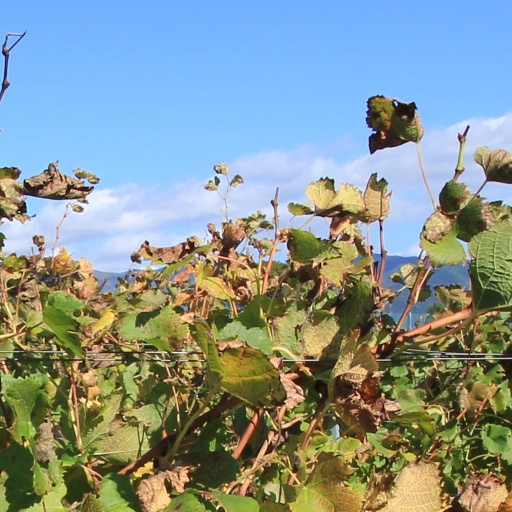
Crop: grape